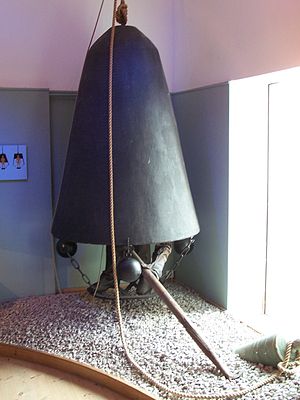
Dykkerklokke
Dykkerklokke
En dykkerklokke er, i sin simpleste udformning en beholder med en åbning i bunden. I klokken vil luft være indespæret, når man sænker klokken ned i vand. Luften vil da have det samme tryk som vandet uden for klokken.